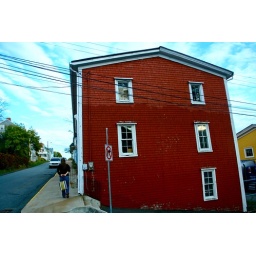
red building in Lunenburg